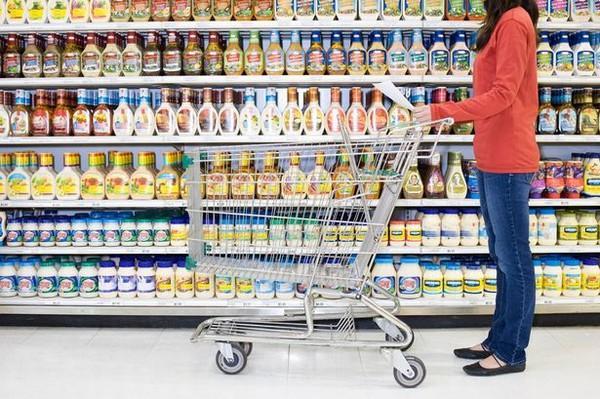
có một cái xe đẩy siêu thị ở trước người phụ nữ